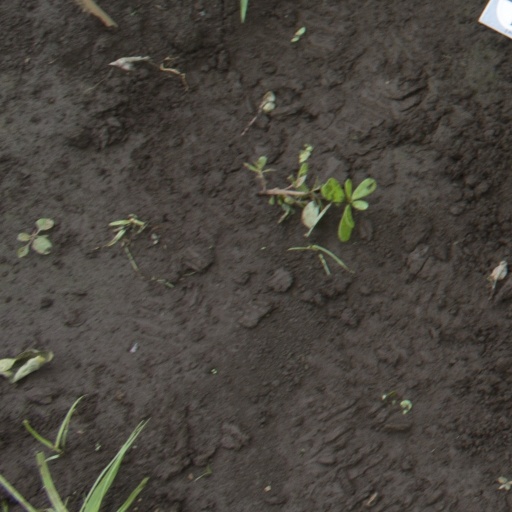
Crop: soybean